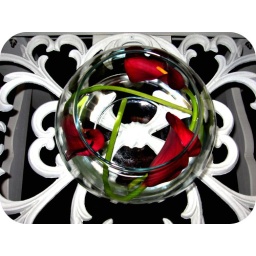
Flowers in a fish bowl on sculptured table